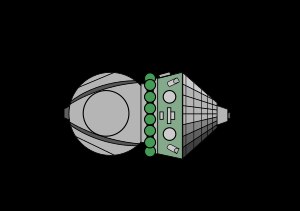
Vostok-programmet
Diagram over Vostokrumkapsel.
Vostok-programmet var den del af det sovjetiske rumprogram, der for første gang sendte et menneske i kredsløb om Jorden. Selve rumfartøjet var en videreudvikling af zenitspionsatellitten, og raketten var en modificeret udgave af et eksisterende interkontinentalt ballistisk missil. Helt op til offentliggørelsen af projektets navn var Vostok et hemmeligt ord.